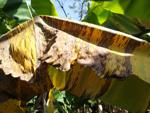
Label: segatoka